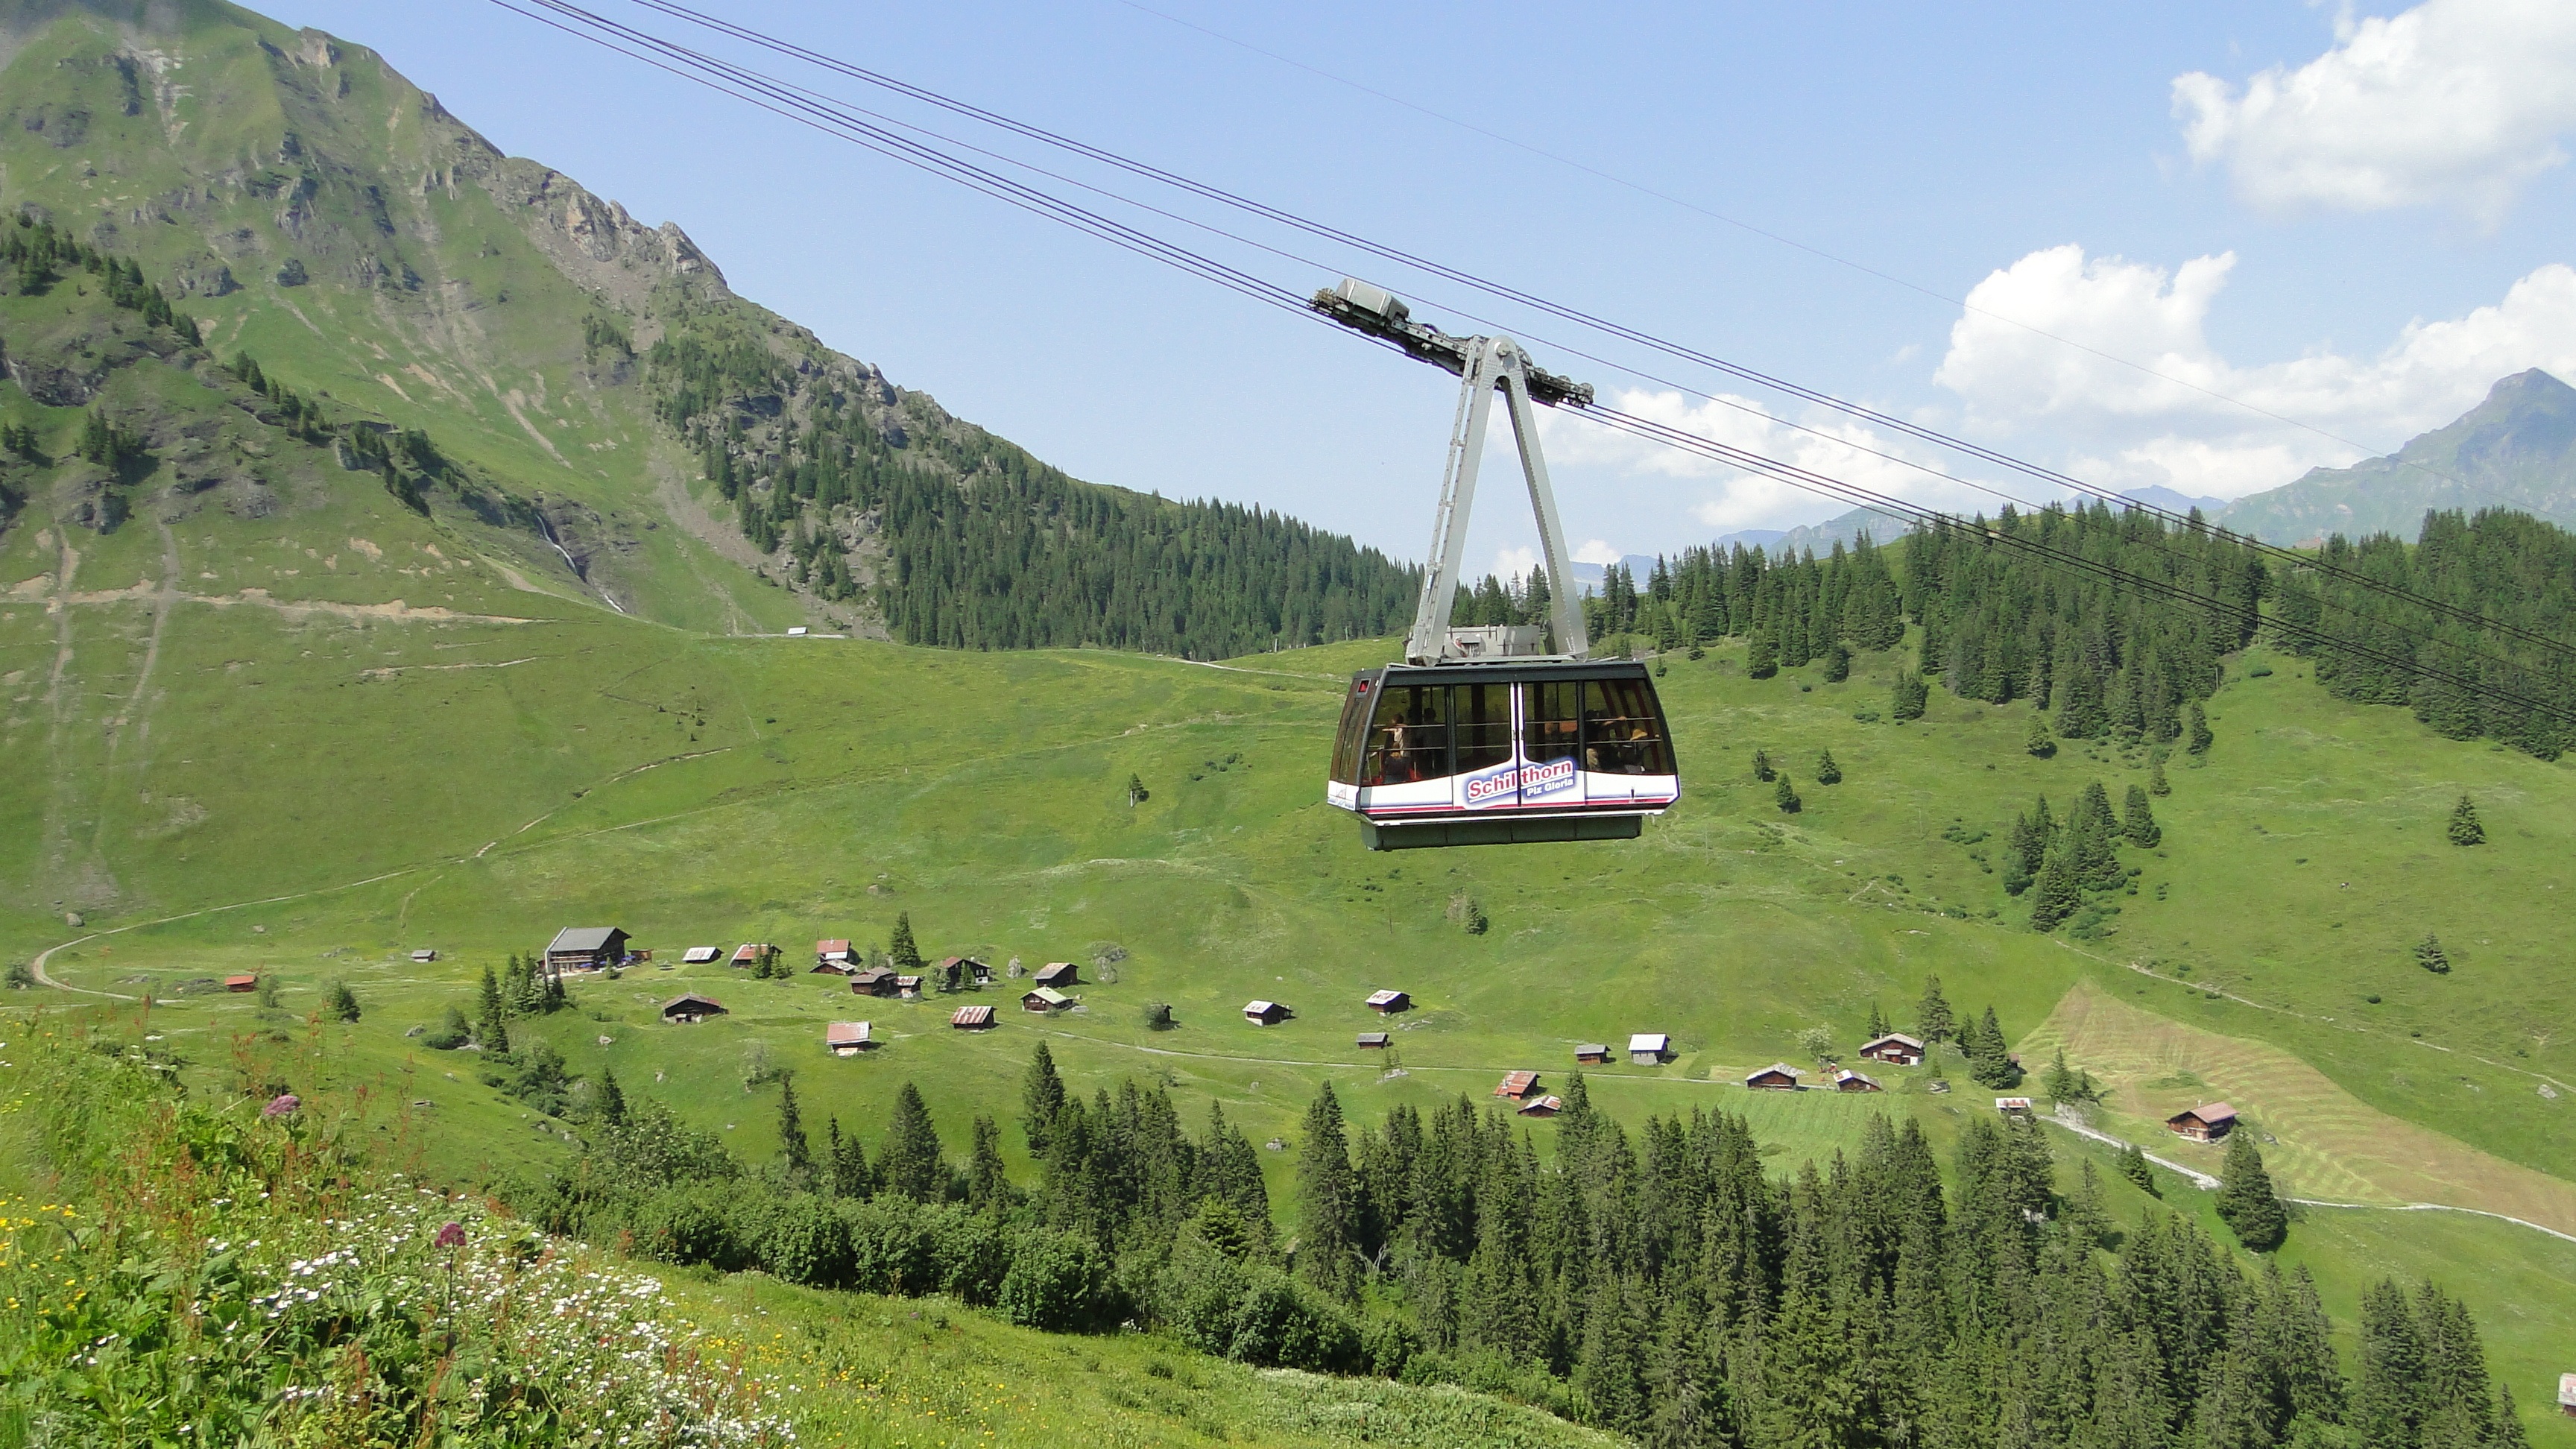
nature, mountain, field, meadow, hill, valley, mountain range, cable, europe, pasture, cable car, ridge, alps, grassland, plateau, switzerland, european, rural area, mountain pass, hill station, mountainous landforms